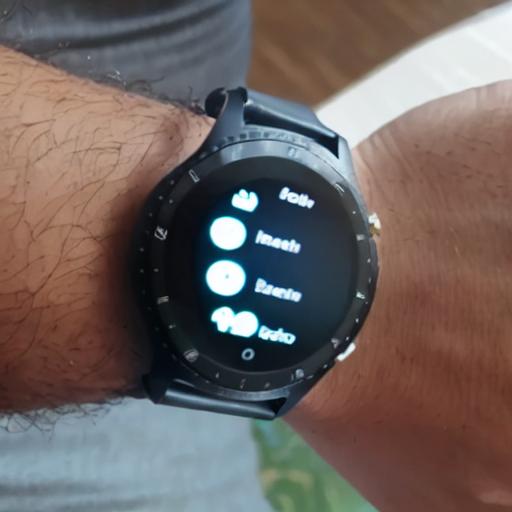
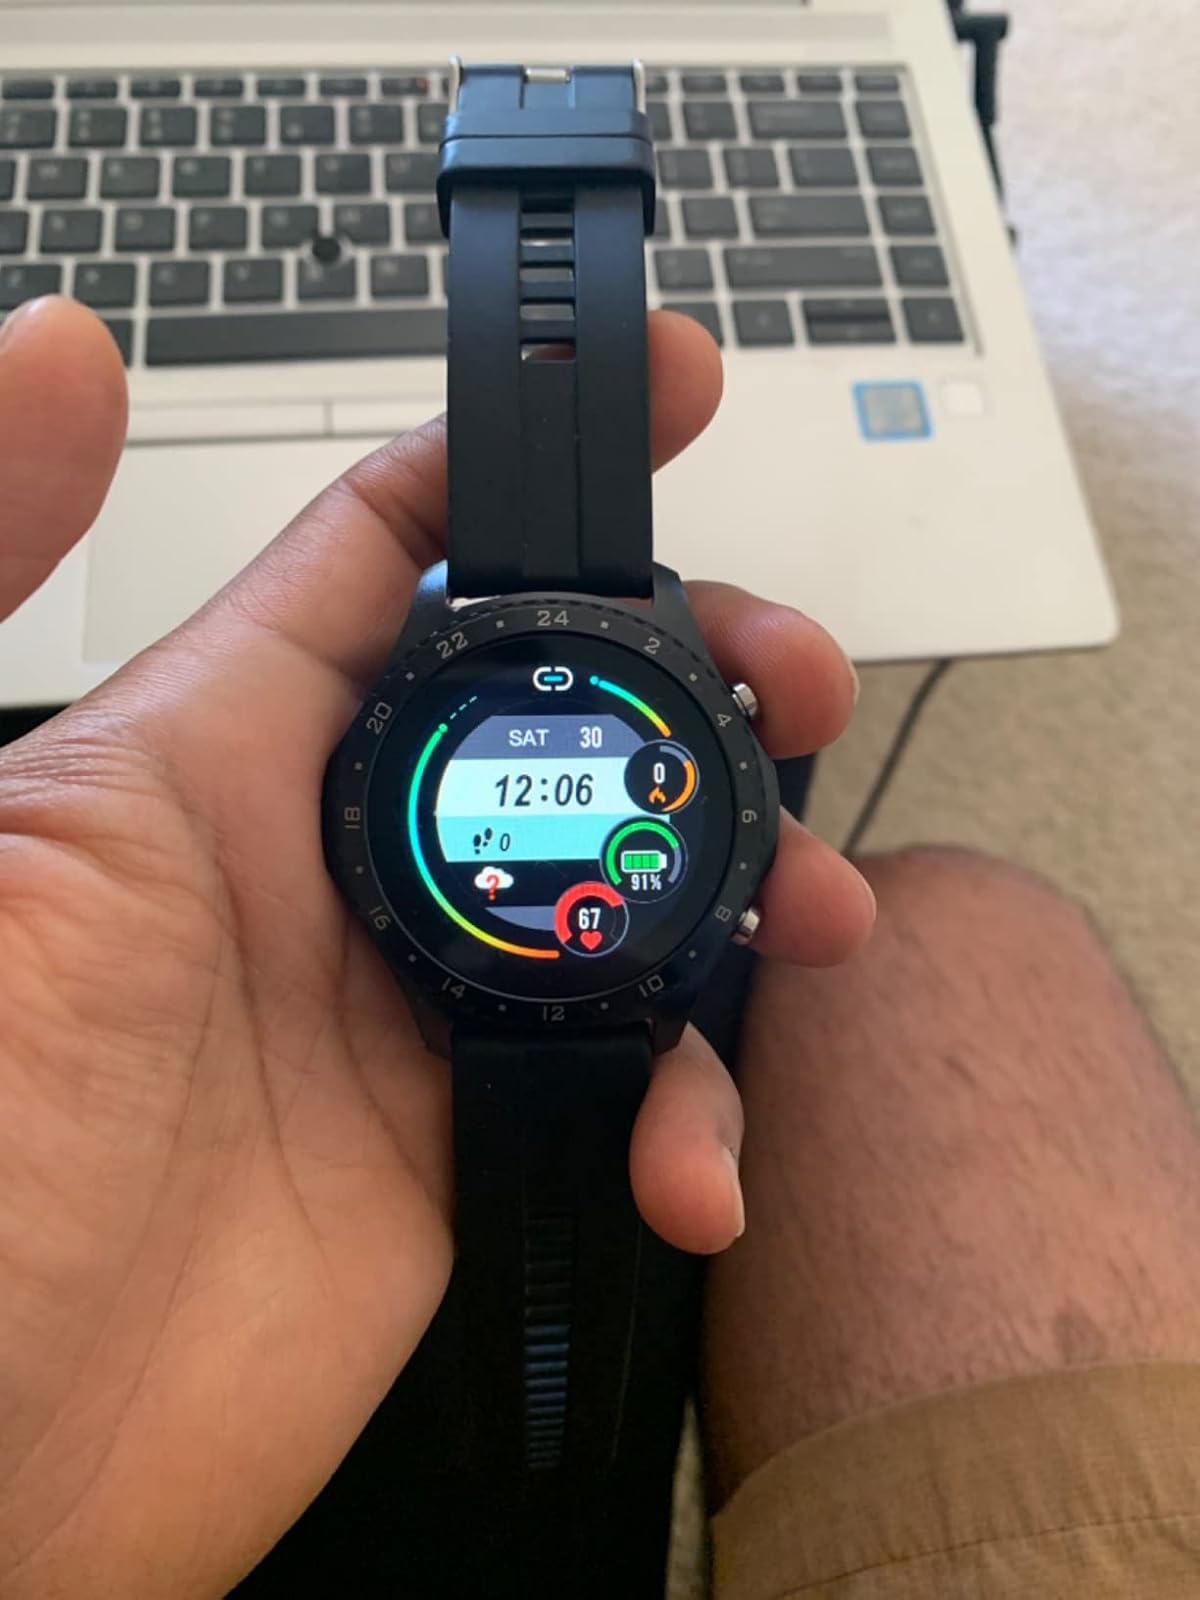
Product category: smartwatch
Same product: no